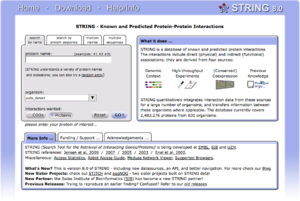
Les bases de données biologiques sont des bibliothèques répertoriant des informations sur les sciences de la vie collectées grâce à des expériences scientifiques, à la littérature publiée, aux technologies expérimentales à haut débit, et aux analyses informatiques.